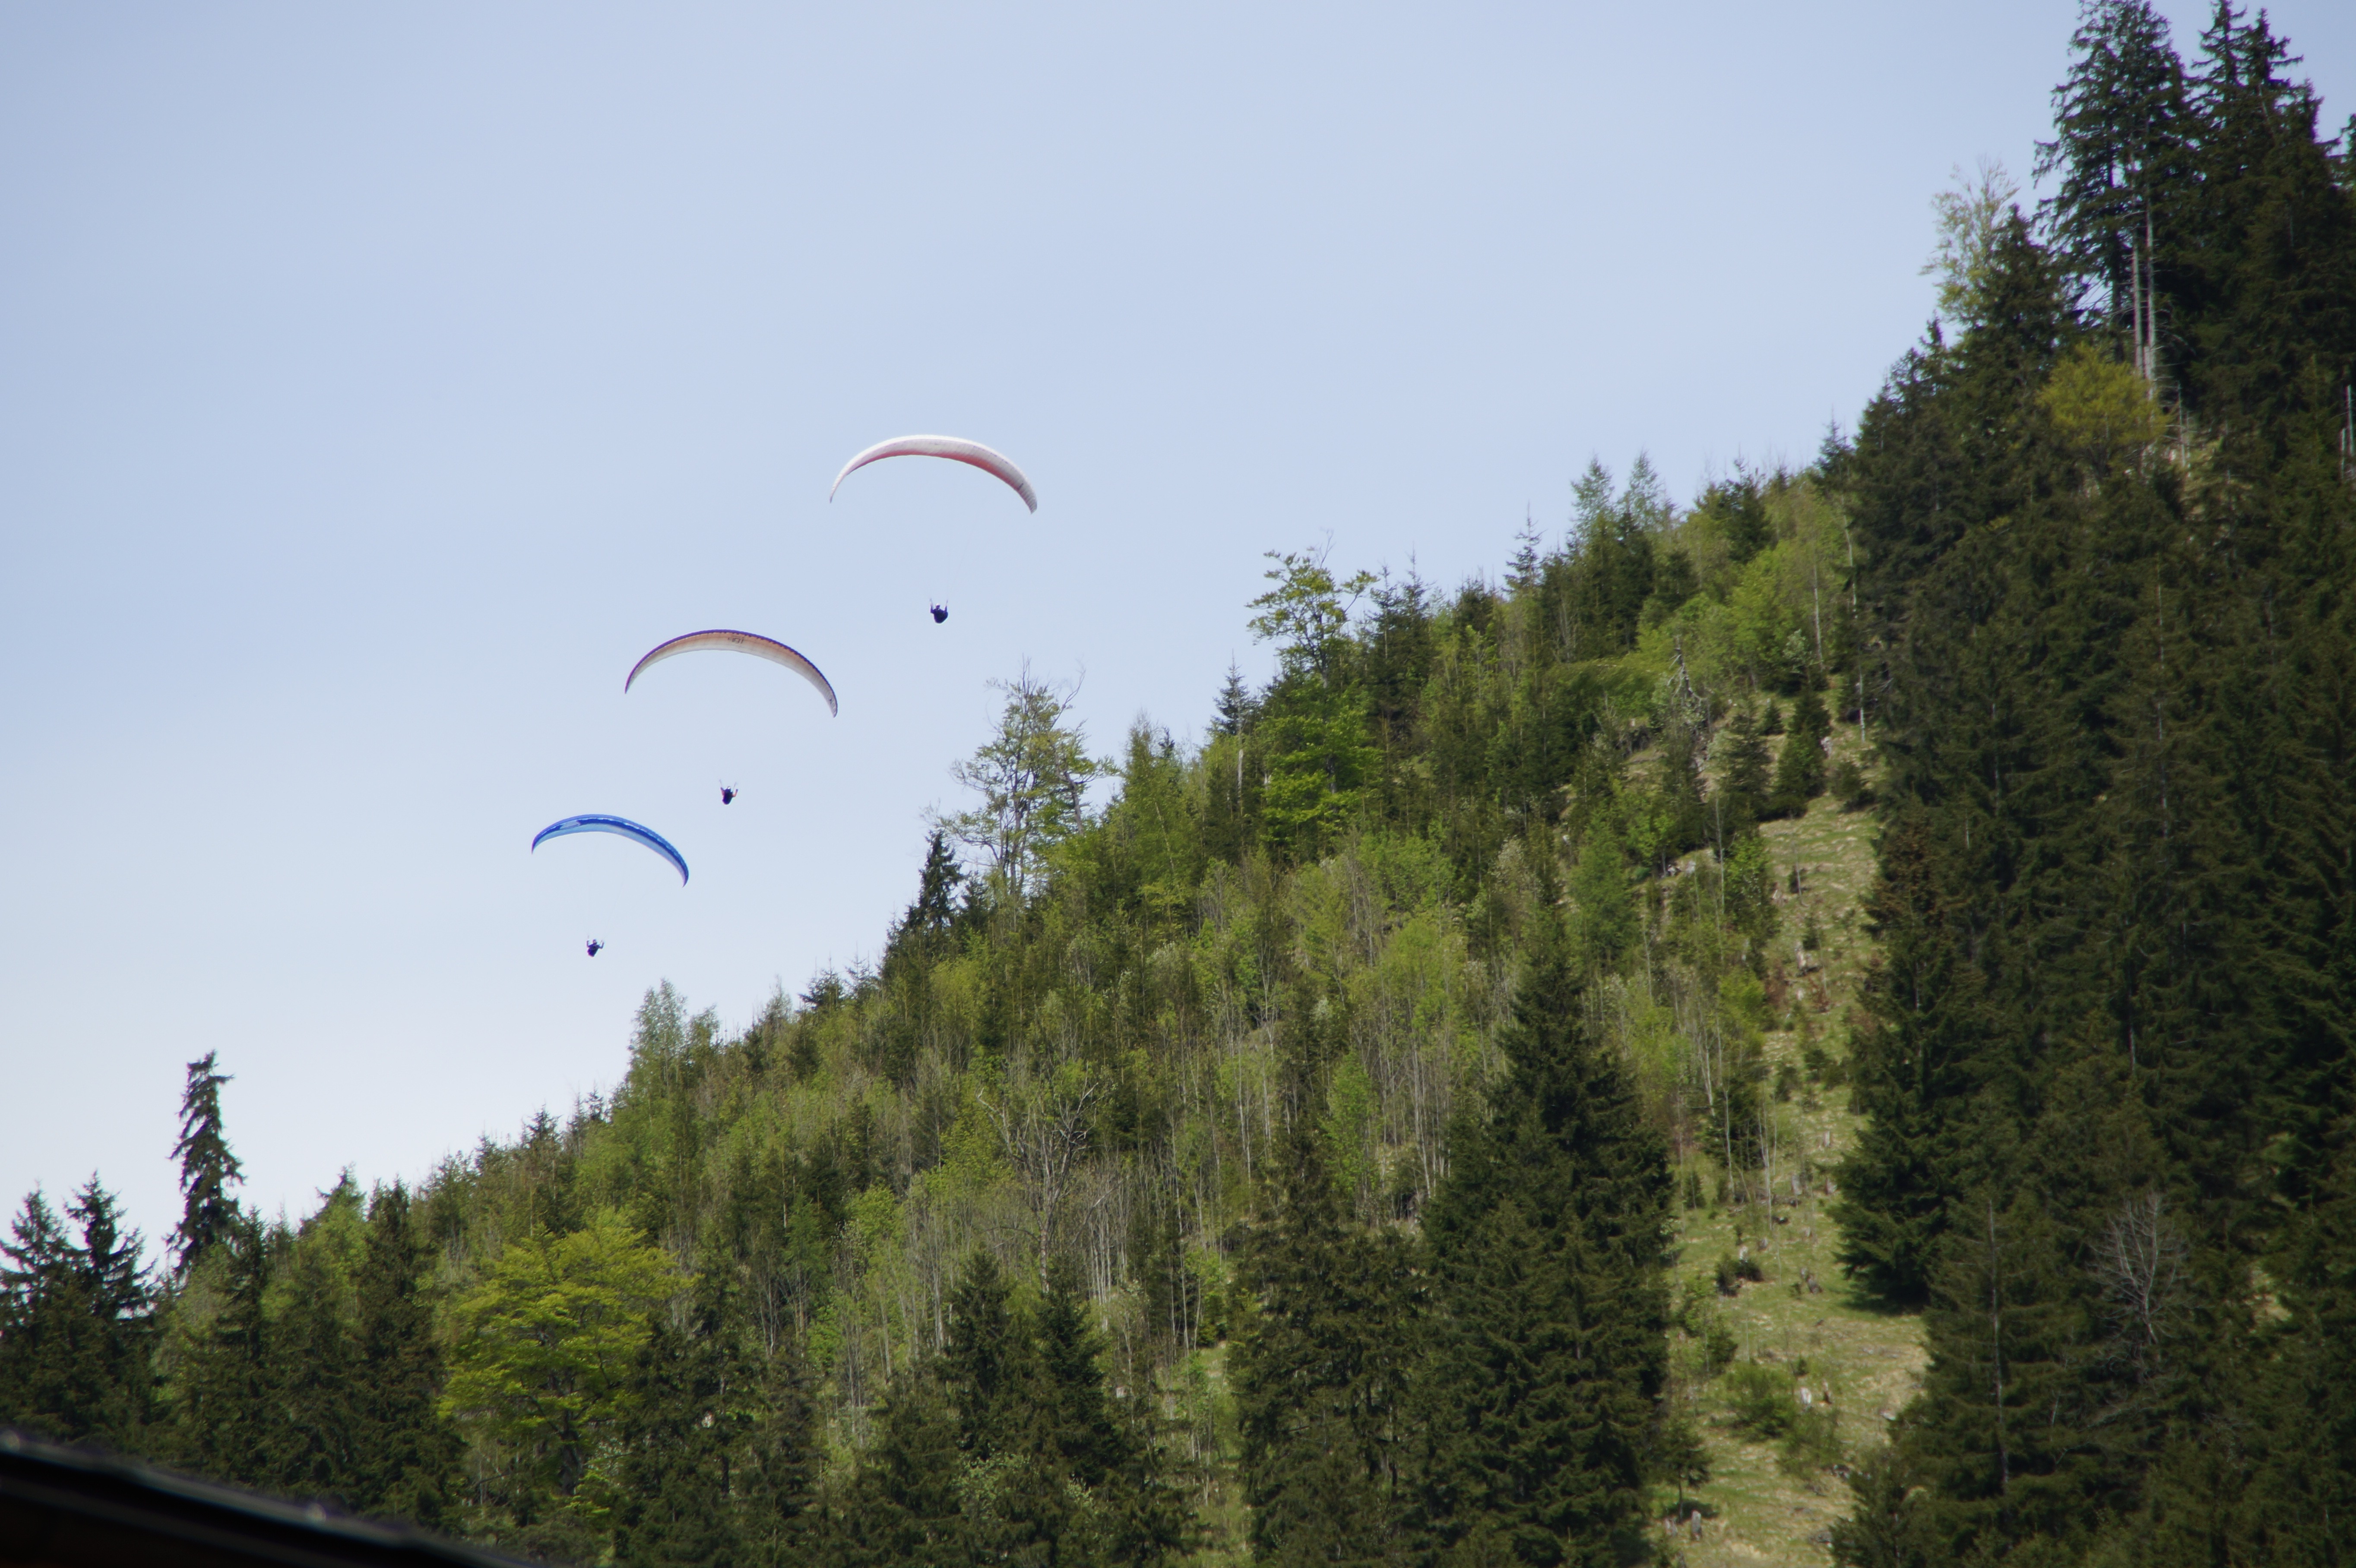
mountain, sky, sport, fly, glide, blue, float, extreme sport, parachute, paragliding, start, skydiving, competition, three, sports, championship, hobby, air sports, parachutist, bavarian, sport event, atmosphere of earth, windsports